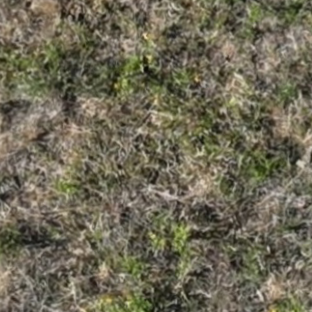
Month: july